Edwin Willard Deming

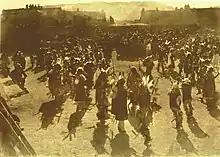

When he returned to the United States, he worked for the next two years painting cycloramas, which are panoramic paintings on the inside of a cylindrical canvas.